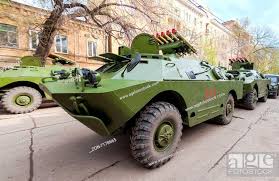
Label: BTR